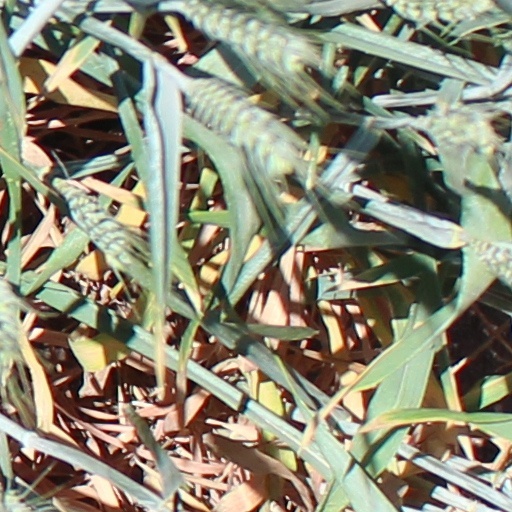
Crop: wheat